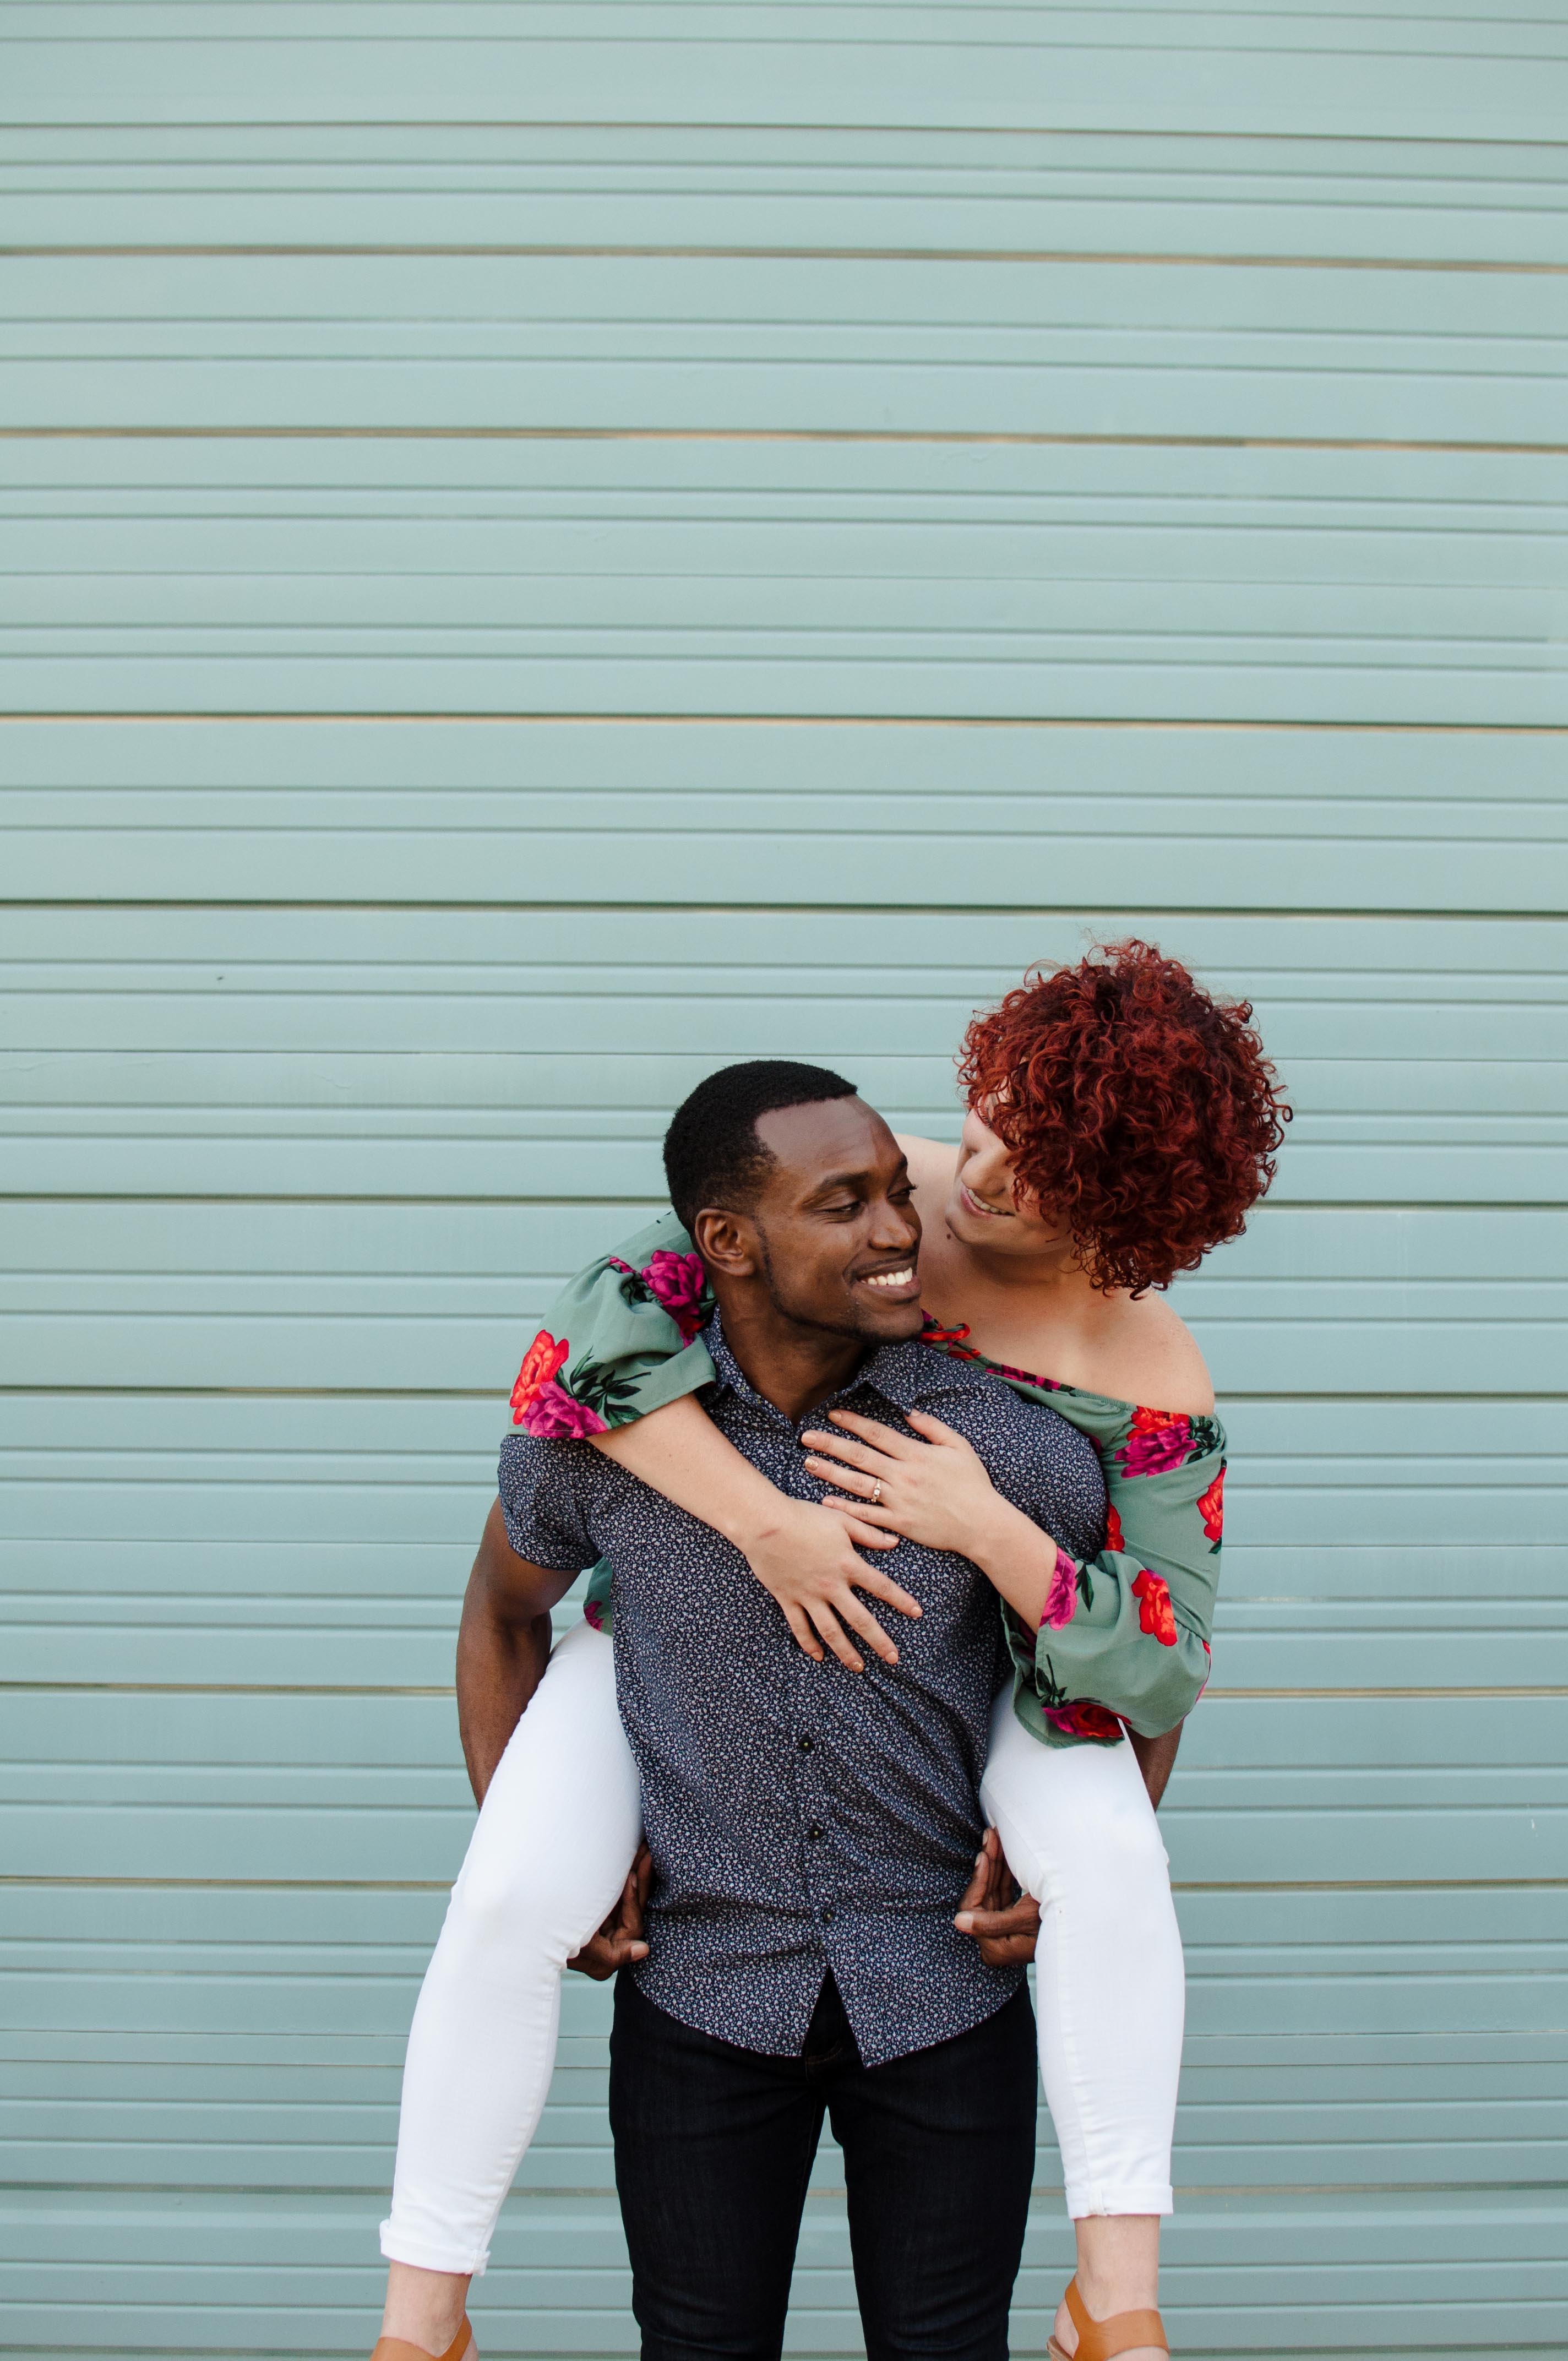
people, child, interaction